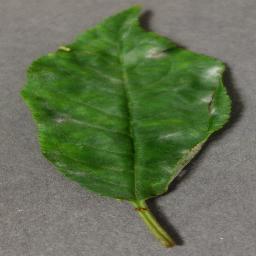
Label: Cherry___Powdery_mildew